History of submarines

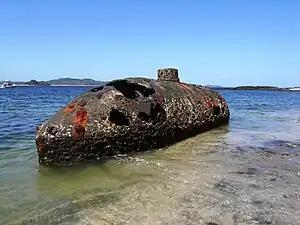
Wreck of "Sub Marine Explorer" in 2007

In 1863 the was built by the German American engineer Julius H. Kroehl, and featured a pressurized work chamber for the crew to exit and enter underwater. This pre-figured modern diving arrangements such as the lock-out dive chamber, though the problems of decompression sickness were not well understood at the time. After its public maiden dive in 1866, the "Sub Marine Explorer" was used for pearl diving off the coast of Panama. It was capable of diving deeper than , deeper than any other submarine built before.